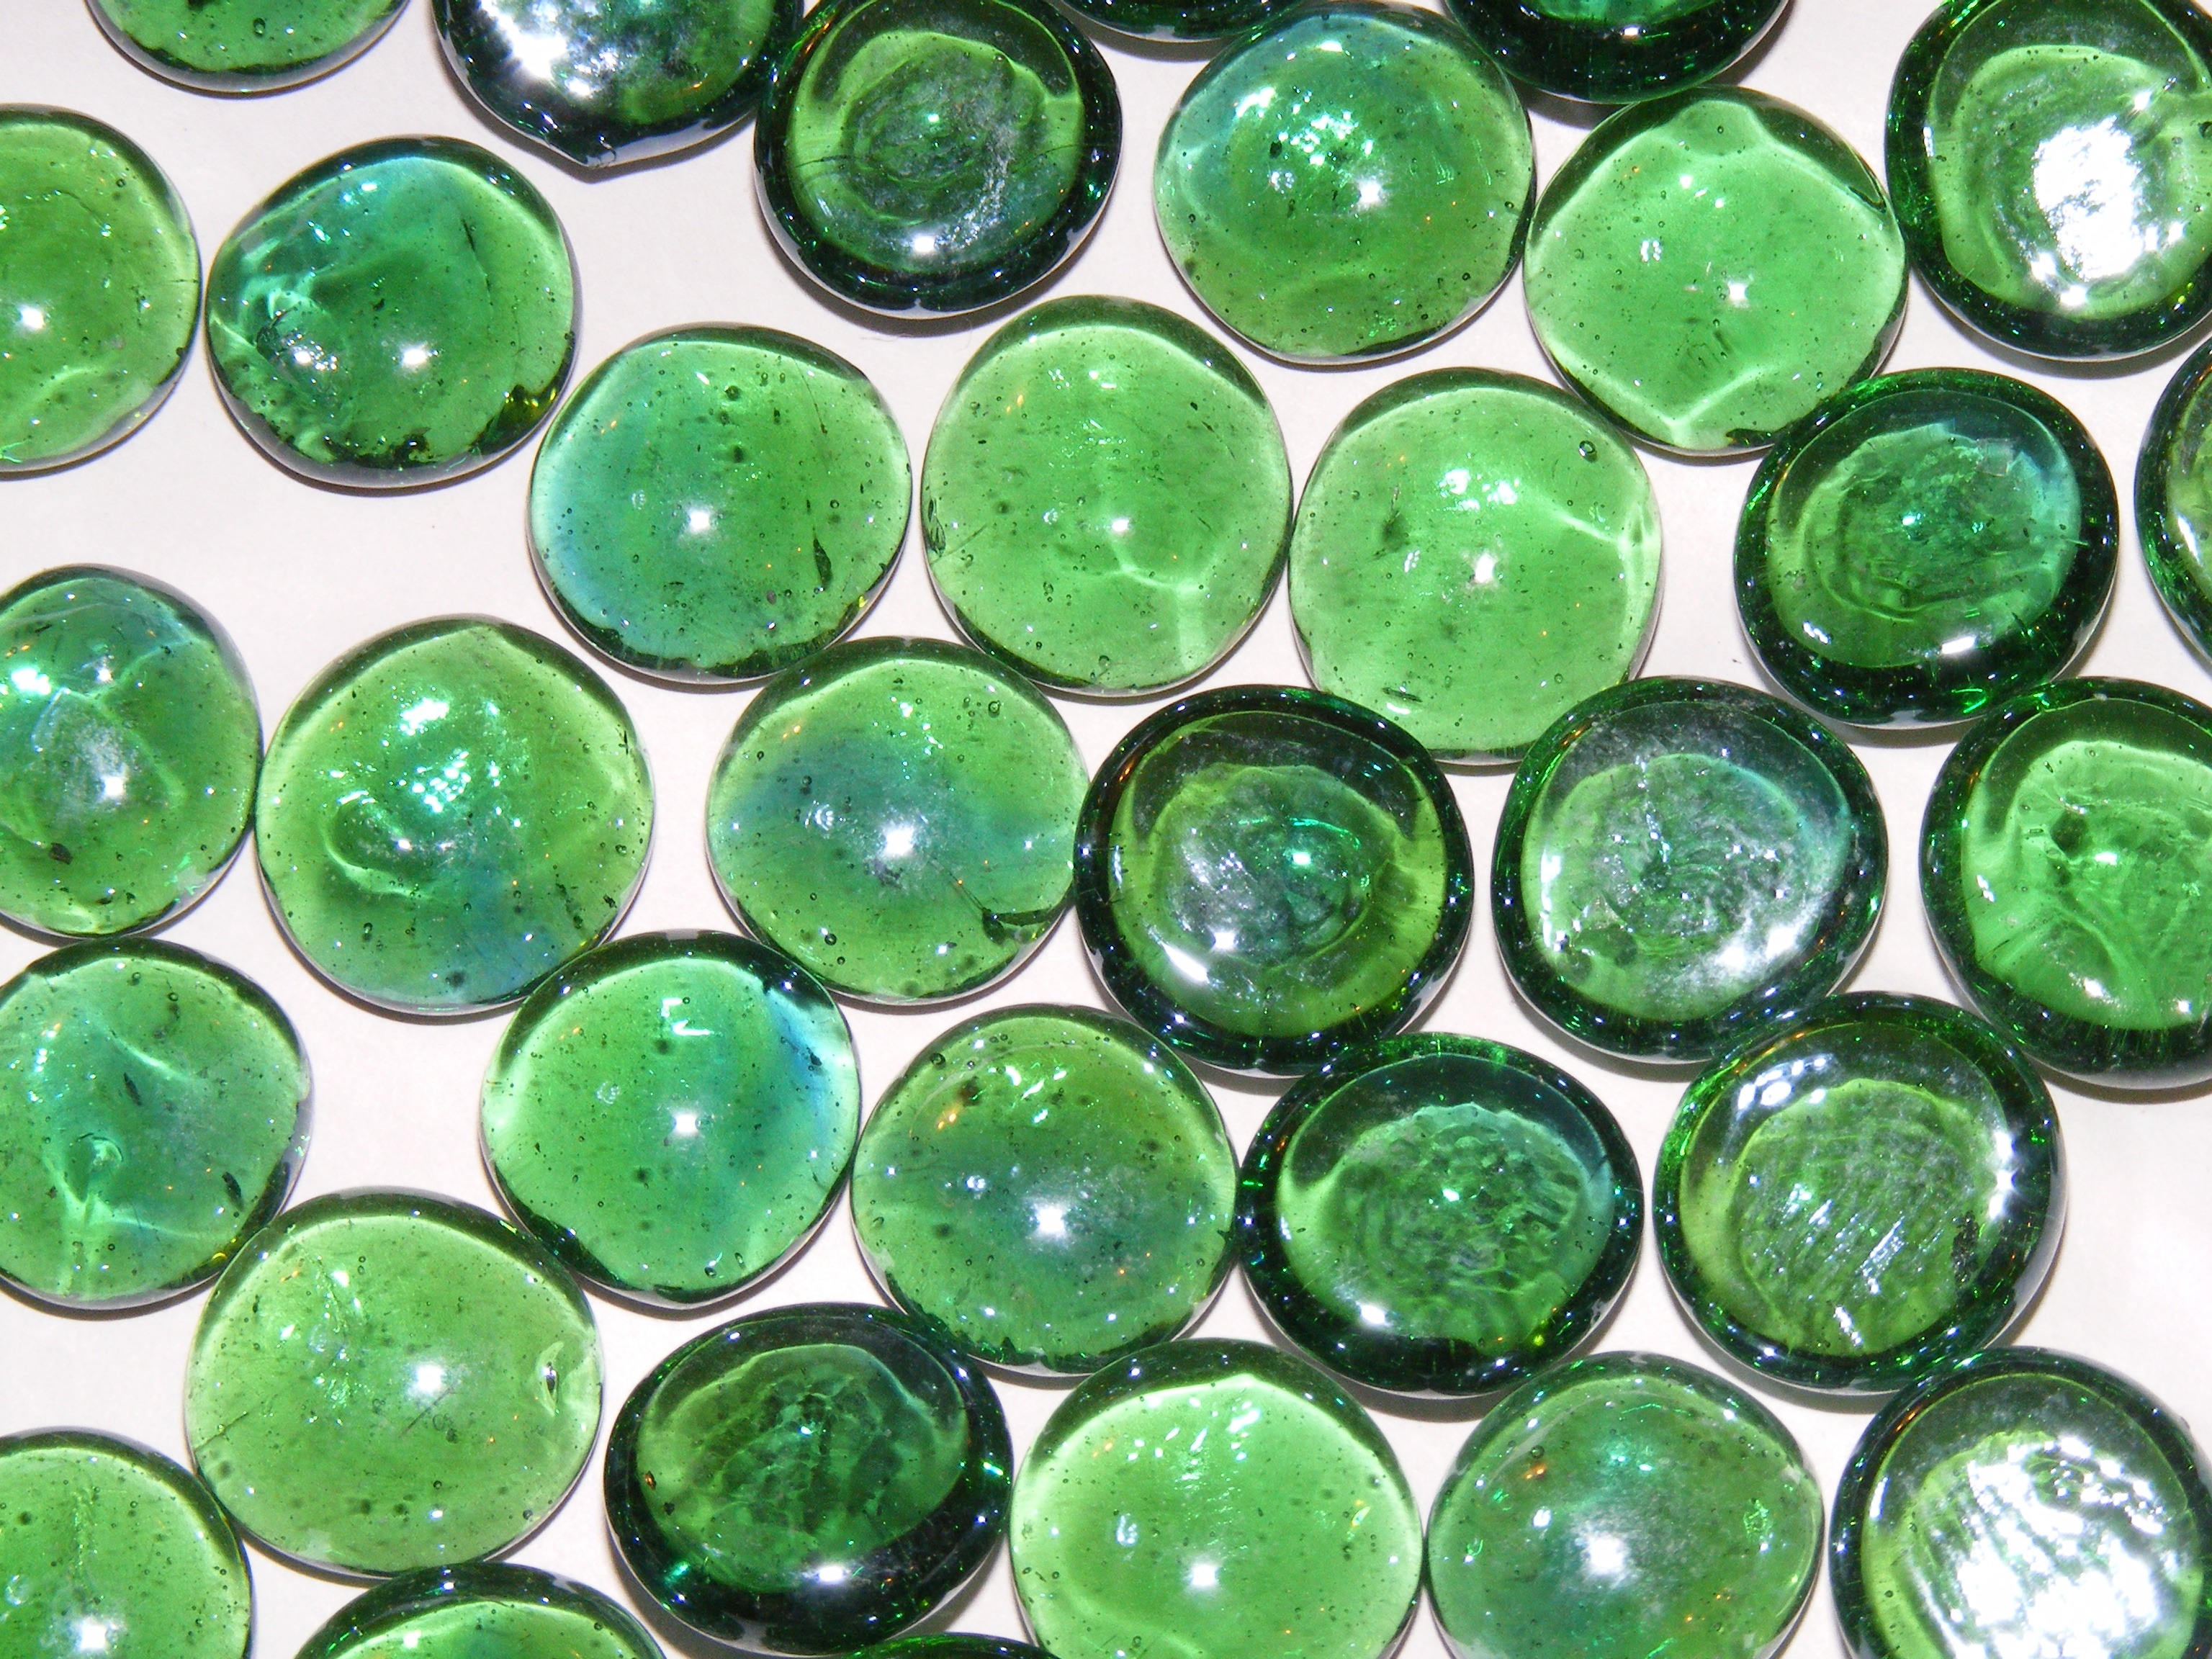
glass, green, bead, circle, jewellery, stones, art, background, ornamental, jade, emerald, gemstone, coloured, background texture, fashion accessory